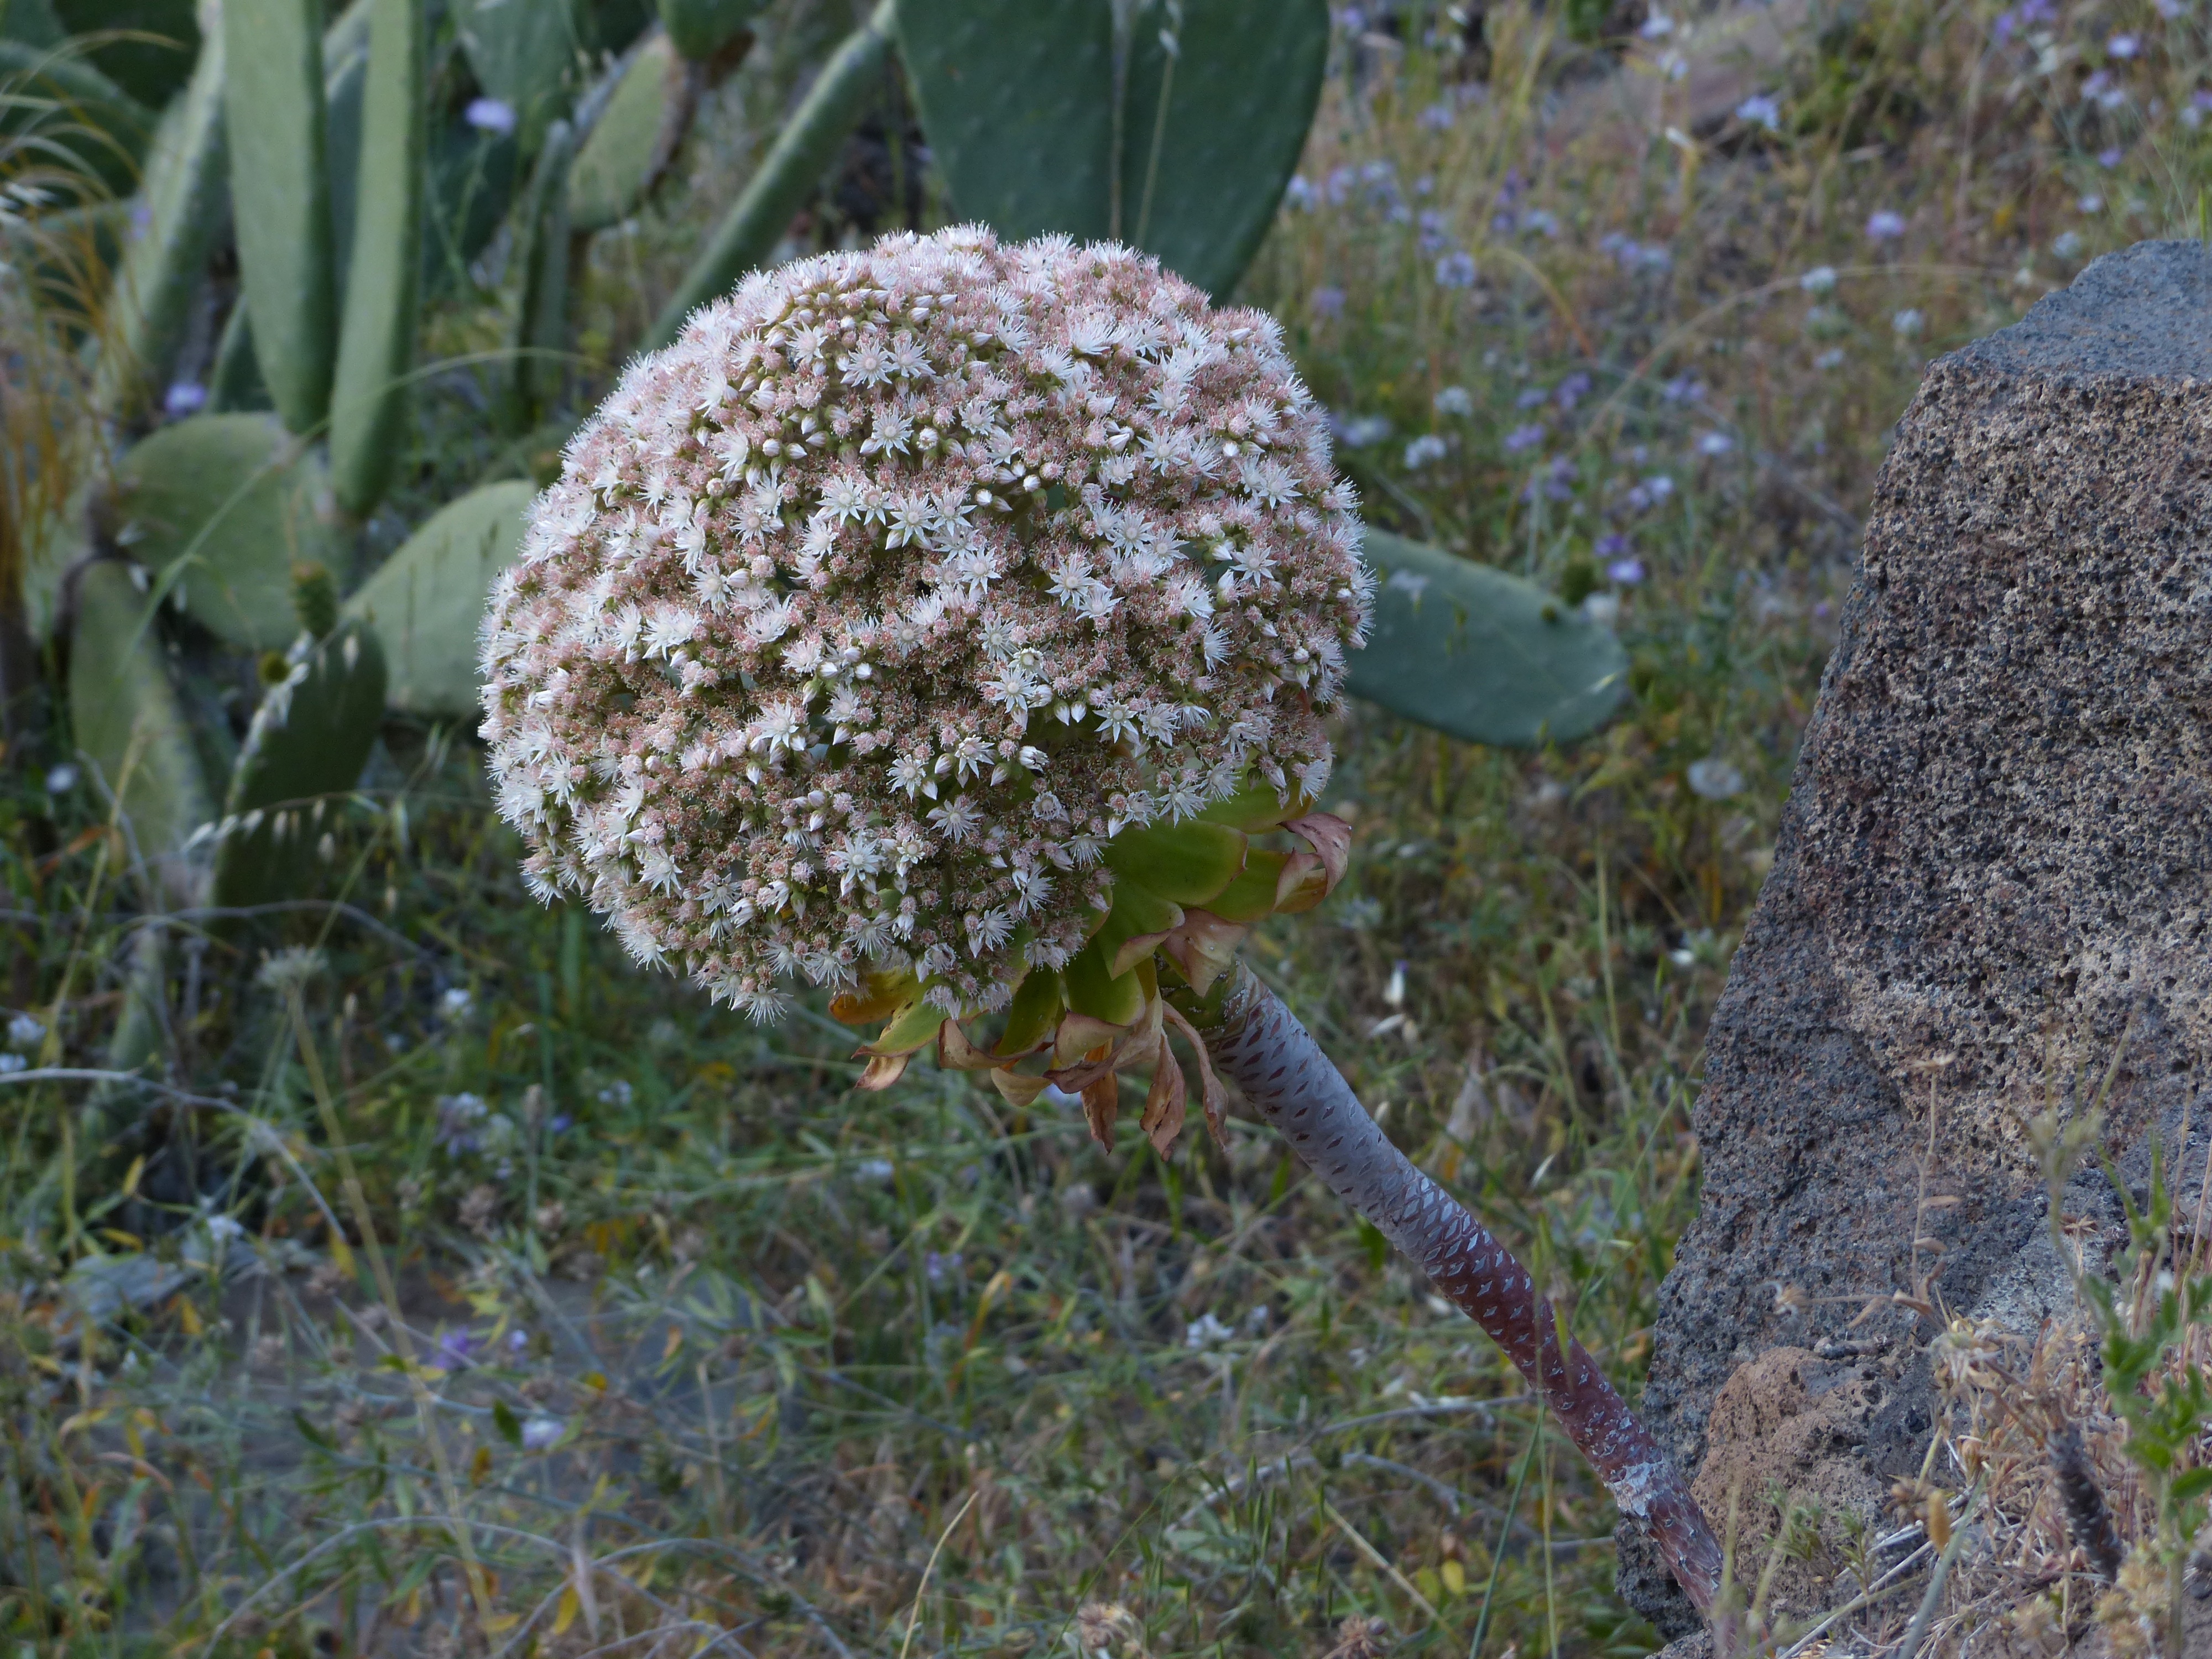
nature, plant, white, flower, botany, flora, fauna, wildflower, flowers, shrub, woodland, aeonium, about, inflorescence, crassulaceae, spherical, flowering plant, daisy family, roly poly, thick sheet greenhouse, globose, land plant, city aeonium, dome shaped, aeonium urbicum